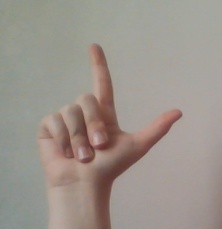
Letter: laam